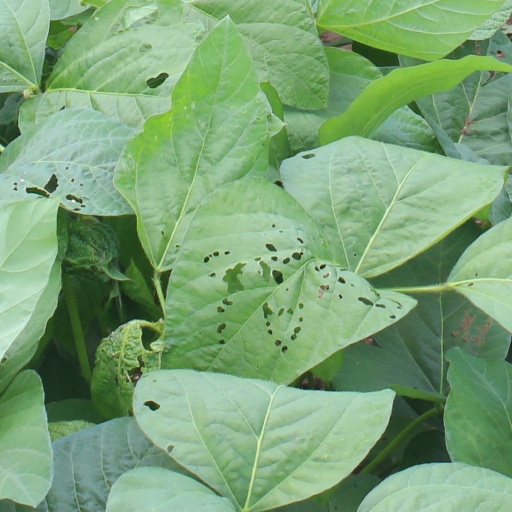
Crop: soybean